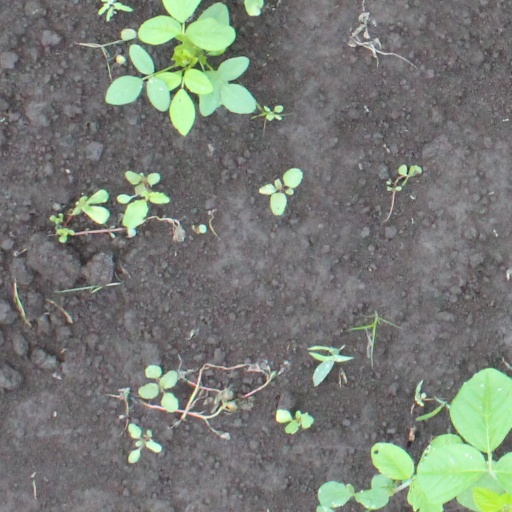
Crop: soybean